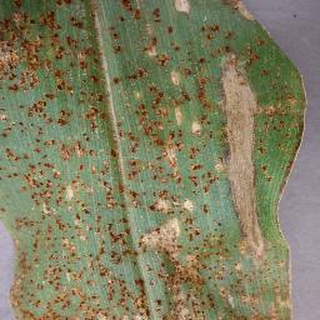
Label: corn_northern_leaf_blight